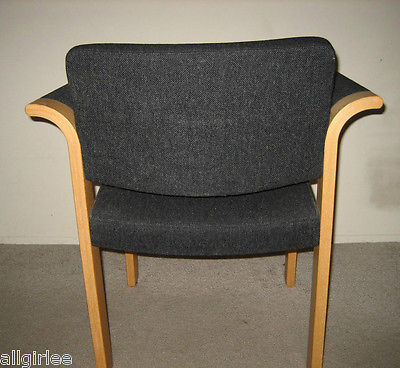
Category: chair